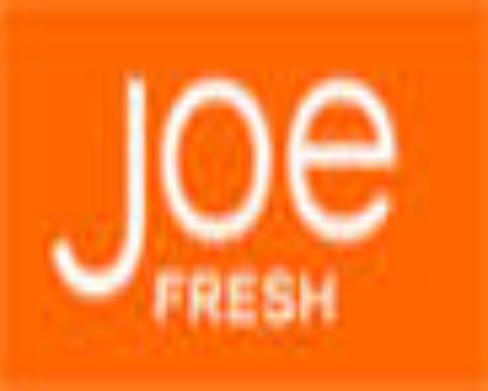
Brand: Joe Fresh
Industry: Clothes